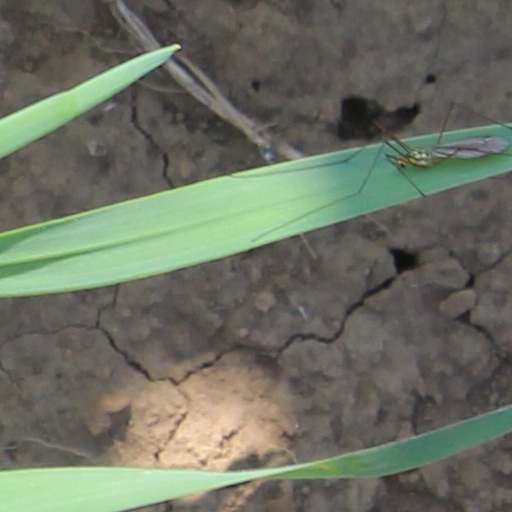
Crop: wheat